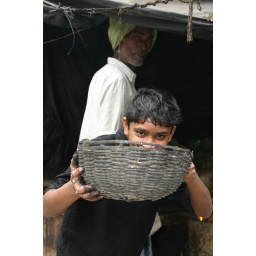
near the flower market